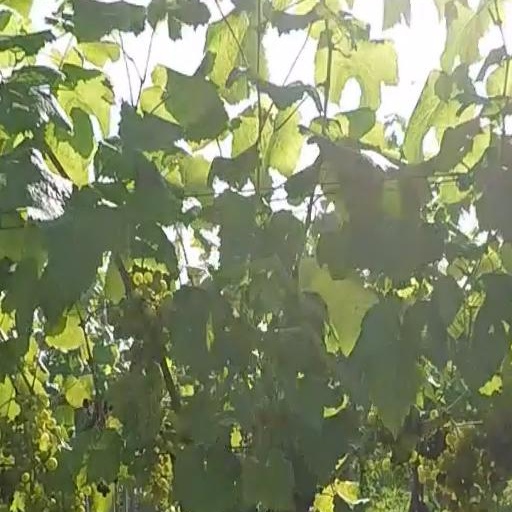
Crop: grape